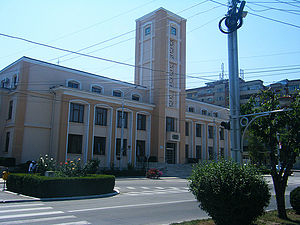
Bârlad / Referencer
Bârlad rådhus
Bârlad er det administrative center i Vaslui distrikt i det nordlige Rumænien. Byen har 55.837 indbyggere.